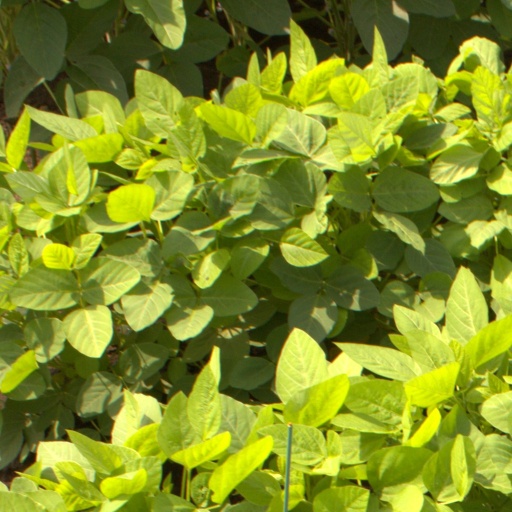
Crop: soybean